Francis Dickens

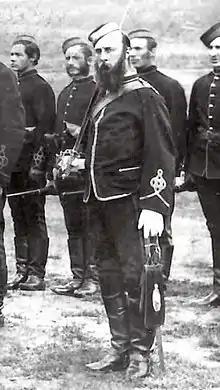
Francis Jeffrey Dickens as an Inspector in the Canadian North-West Mounted Police (1884)

Francis Jeffrey Dickens (15 January 1844 – 11 June 1886) was the third son and fifth child of Victorian English novelist Charles Dickens and his wife Catherine Dickens née Hogarth.